Wings (Pike novel)

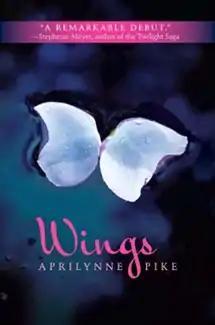
U.S. cover of "Wings"

Wings is the debut, young-adult faerie novel by author Aprilynne Pike. It is the first of four books about a fifteen-year-old girl who discovers she is a faerie sent among humans to guard the gateway to Avalon.